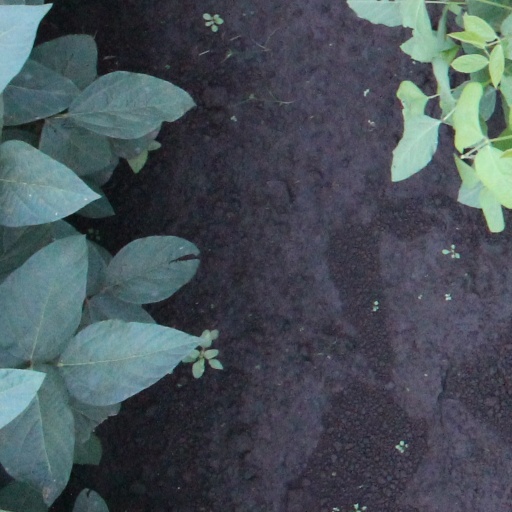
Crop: soybean